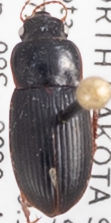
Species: Harpalus somnulentus
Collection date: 2020-09-08
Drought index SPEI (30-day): -0.764
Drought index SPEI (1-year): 0.35
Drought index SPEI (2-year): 1.69